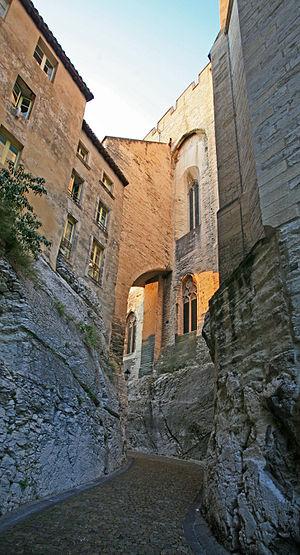
Passage de la Peyrolerie, Palais des Papes, Avignon, Vaucluse, France
Le Palais des papes d'Avignon est la plus grande des constructions gothiques du Moyen Âge.